Richelieu Lyceum

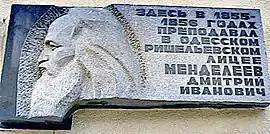
The memorial plaque of Dimitri Mendeleev.

The Richelieu Lyceum in Odesa, the Russian Empire, was a lyceum created on the initiative of the mayor of the city and the governor of New Russia, the Armand-Emmanuel de Vignerot du Plessis, duc de Richelieu.